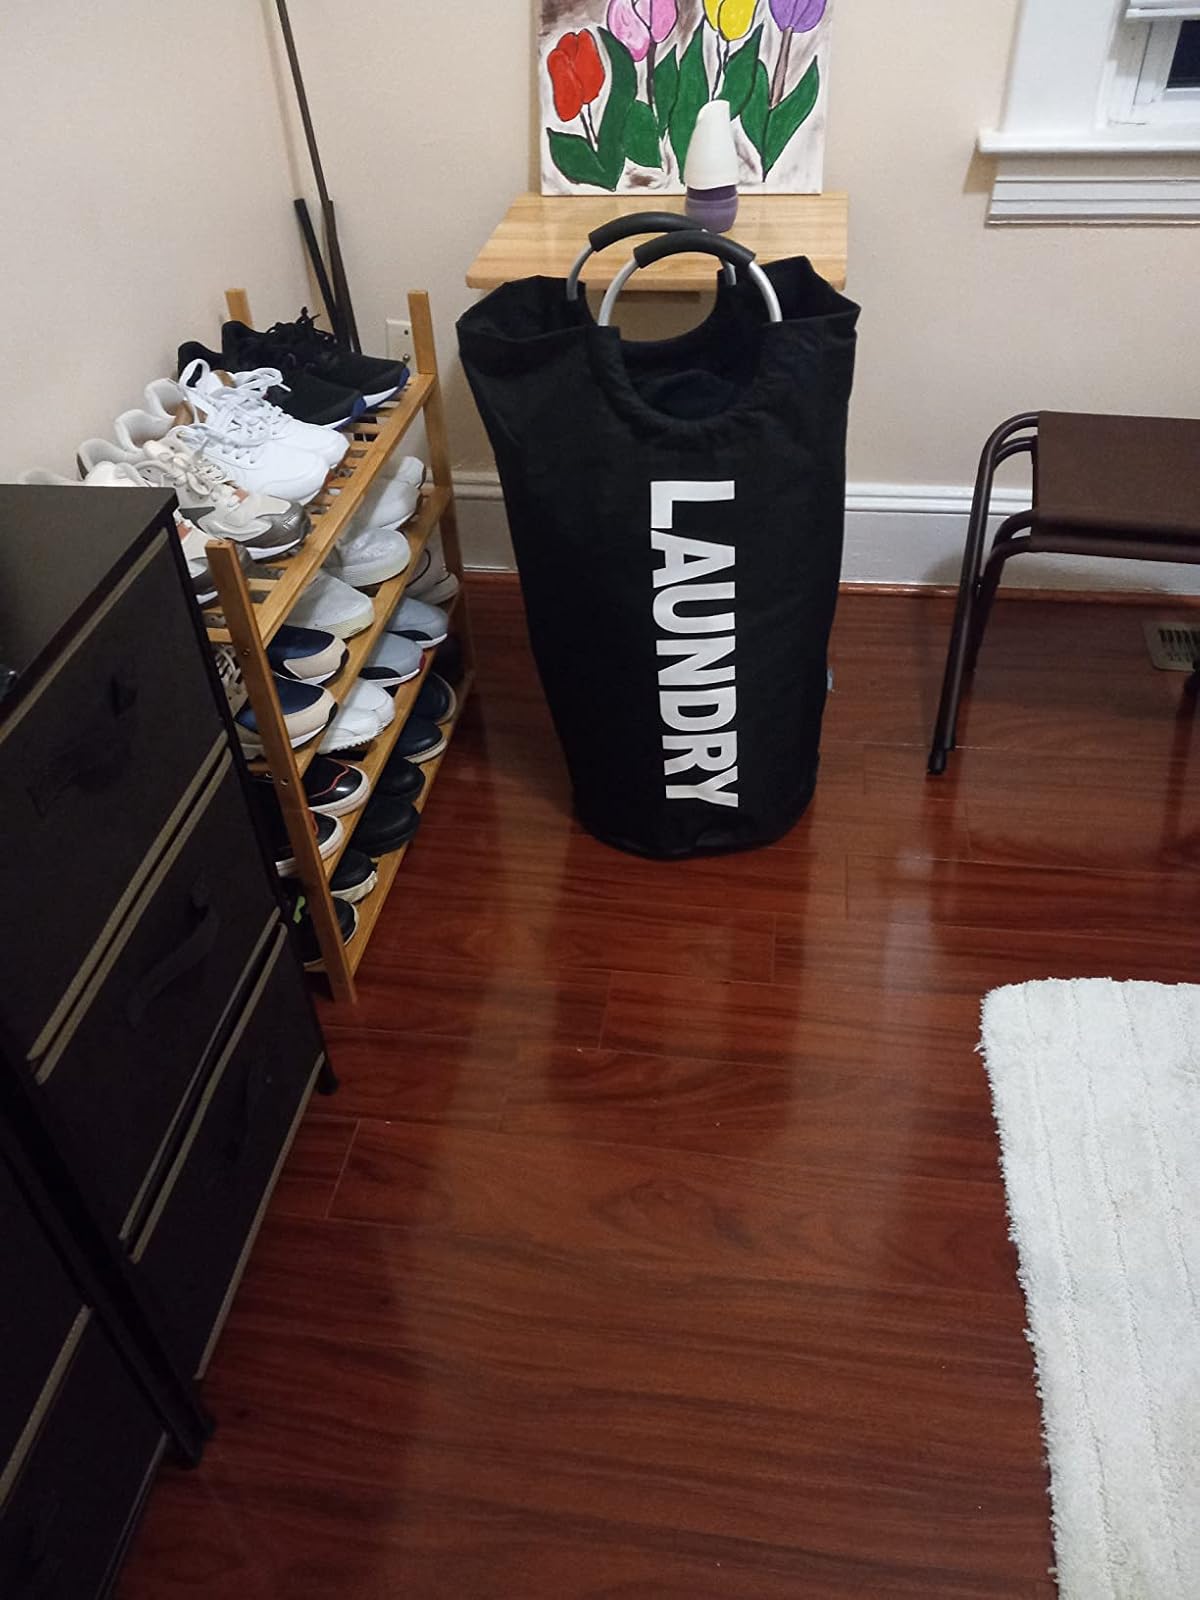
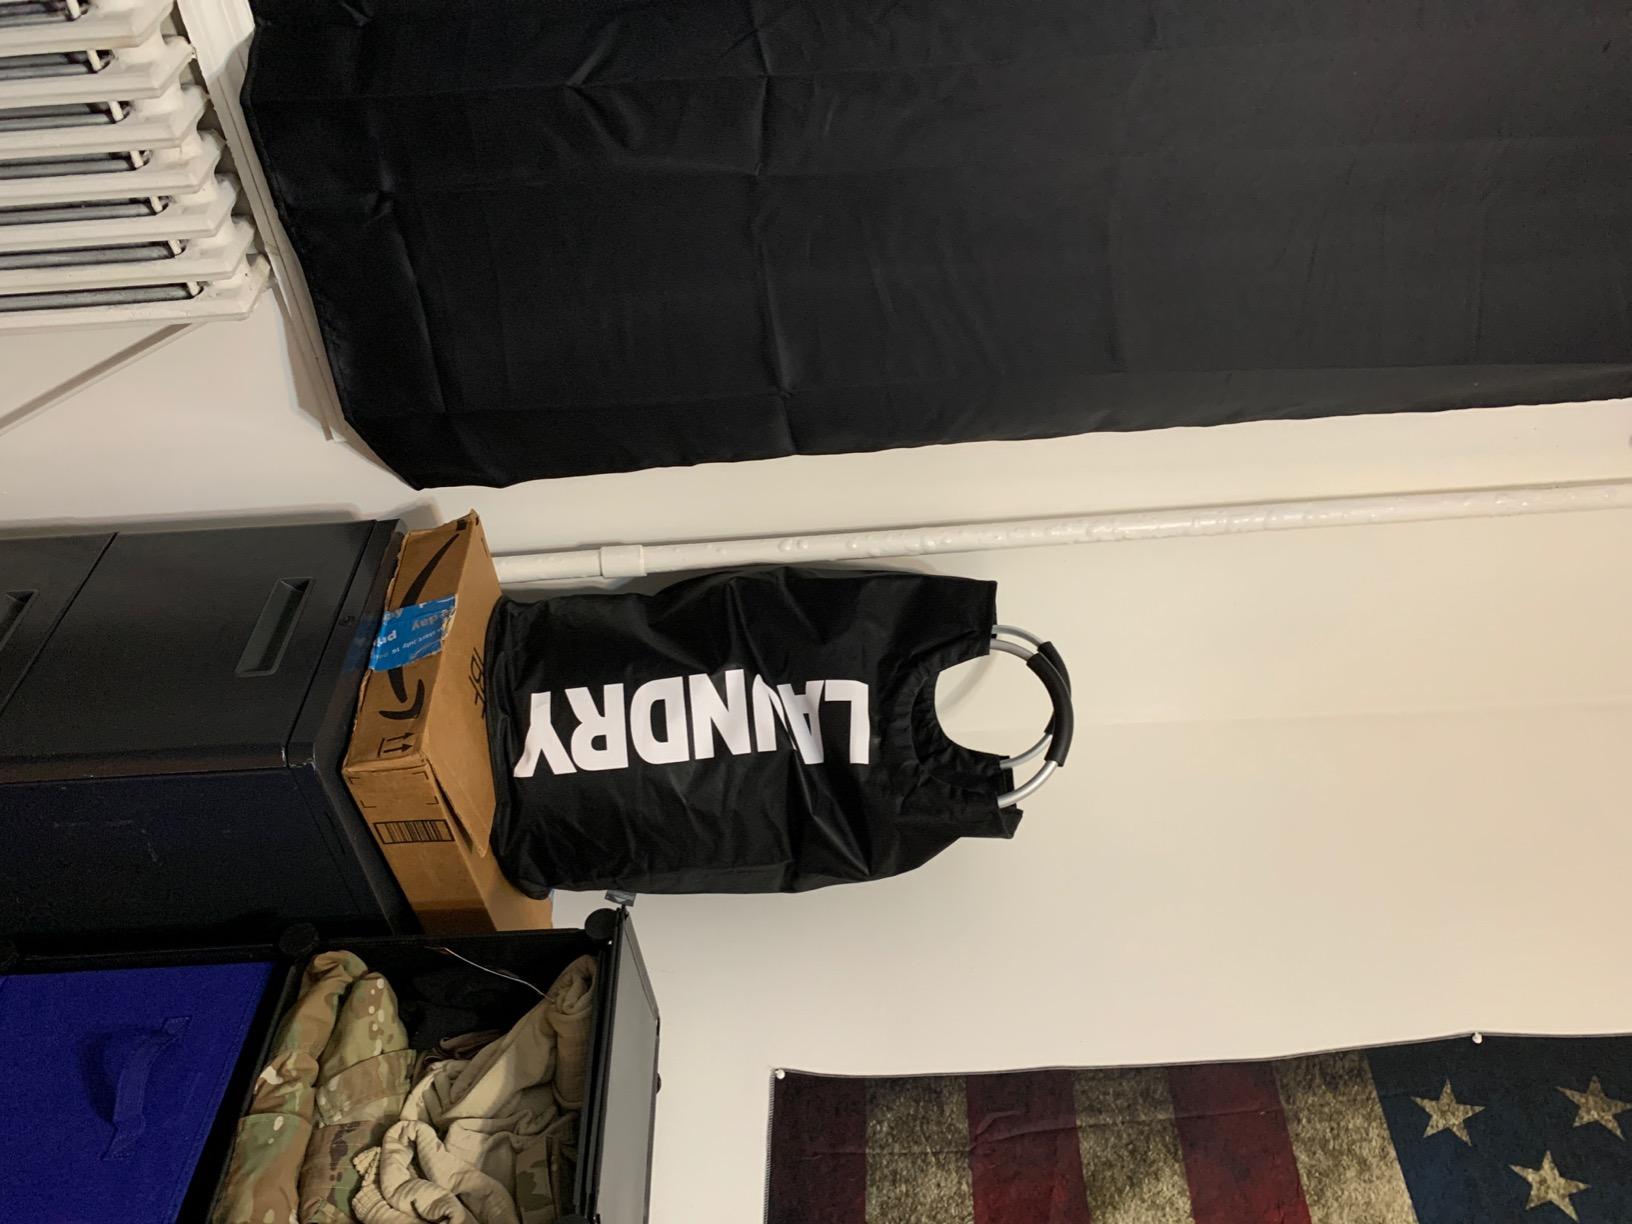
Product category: items_hamper
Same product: yes